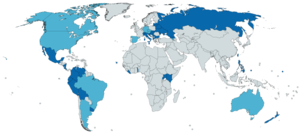
Créé avec https://mapchart.net/ selon les informations de https://www.direct-democracy-navigator.org/ et des pages Wikipédia dédiées aux référendums dans les pays concernés Référendums d'origine populaire
Le référendum d’initiative citoyenne, ou référendum d’initiative populaire, est le nom donné à une proposition de dispositif d'initiative populaire en France, dont l'instauration, proposée depuis plusieurs décennies depuis différents bords de l'échiquier politique, est la revendication principale du mouvement des Gilets jaunes.
Une initiative populaire est un processus de démocratie participative qui permet à un certain nombre de citoyens, par un nombre de signatures fixé à l'avance, de saisir une assemblée législative ou le peuple par référendum afin qu'il statue sur une proposition de loi. Elle ne doit pas être confondue avec la pétition — celle-ci, n'ayant aucun caractère obligatoire, est une demande faite à l'État.